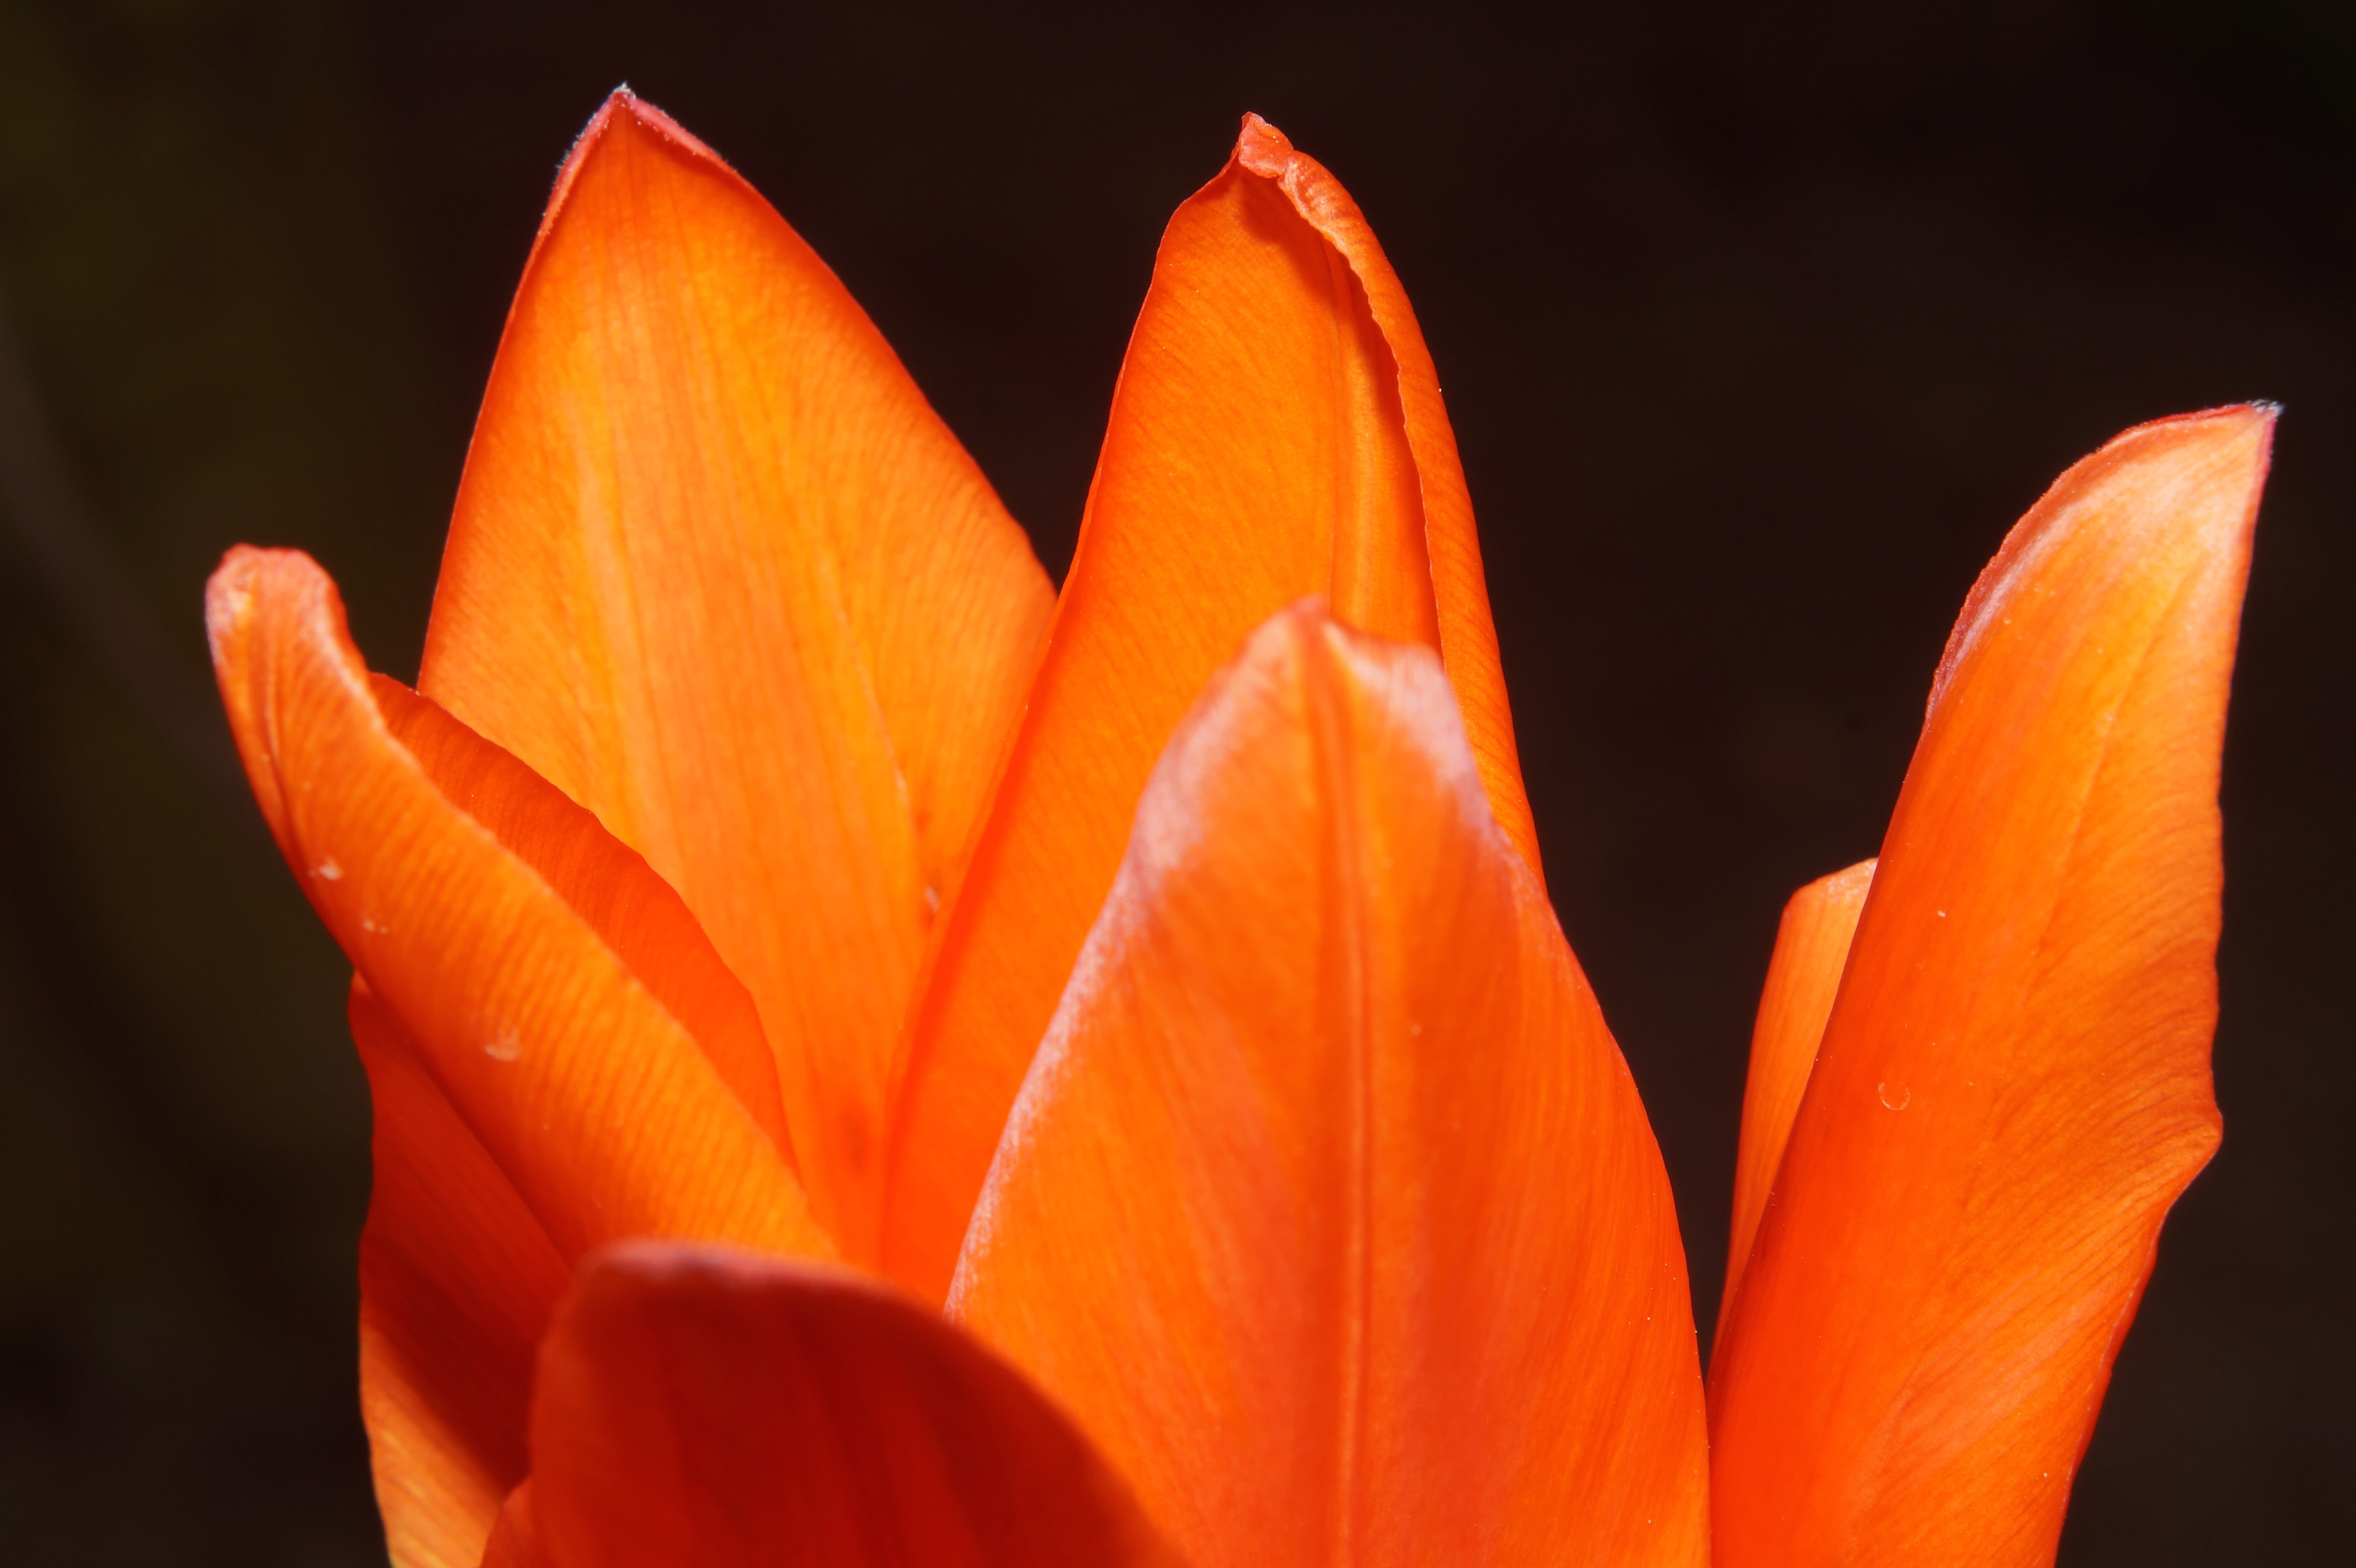
blossom, plant, photography, sweet, flower, petal, bloom, tulip, red, colorful, yellow, flora, close up, petals, macro photography, flowering plant, delicate orange, plant stem, land plant